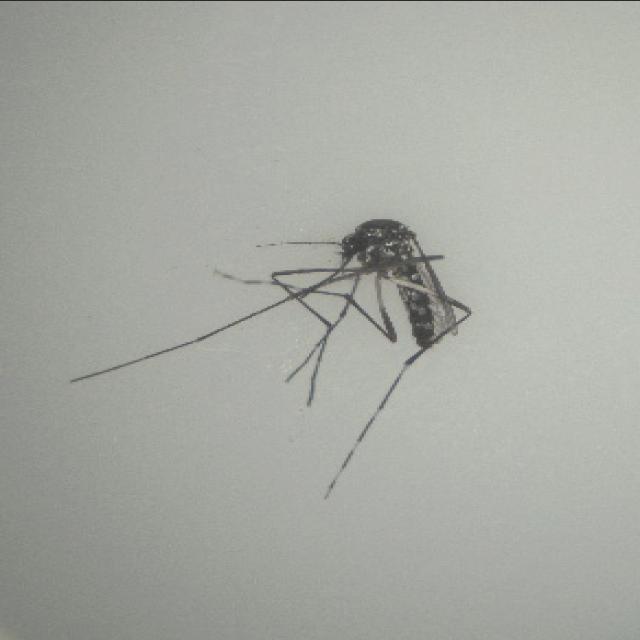
Species: aedes_albopictus